The Rendezvous (1923 film)

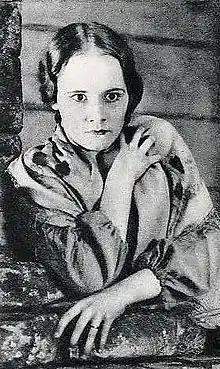
Still with Ricksen

The Rendezvous is a 1923 American silent adventure melodrama film with comedic overtones directed by Marshall Neilan and starring Richard Travers, Conrad Nagel, Lucille Ricksen, and Syd Chaplin. It was produced and distributed by Goldwyn Pictures.